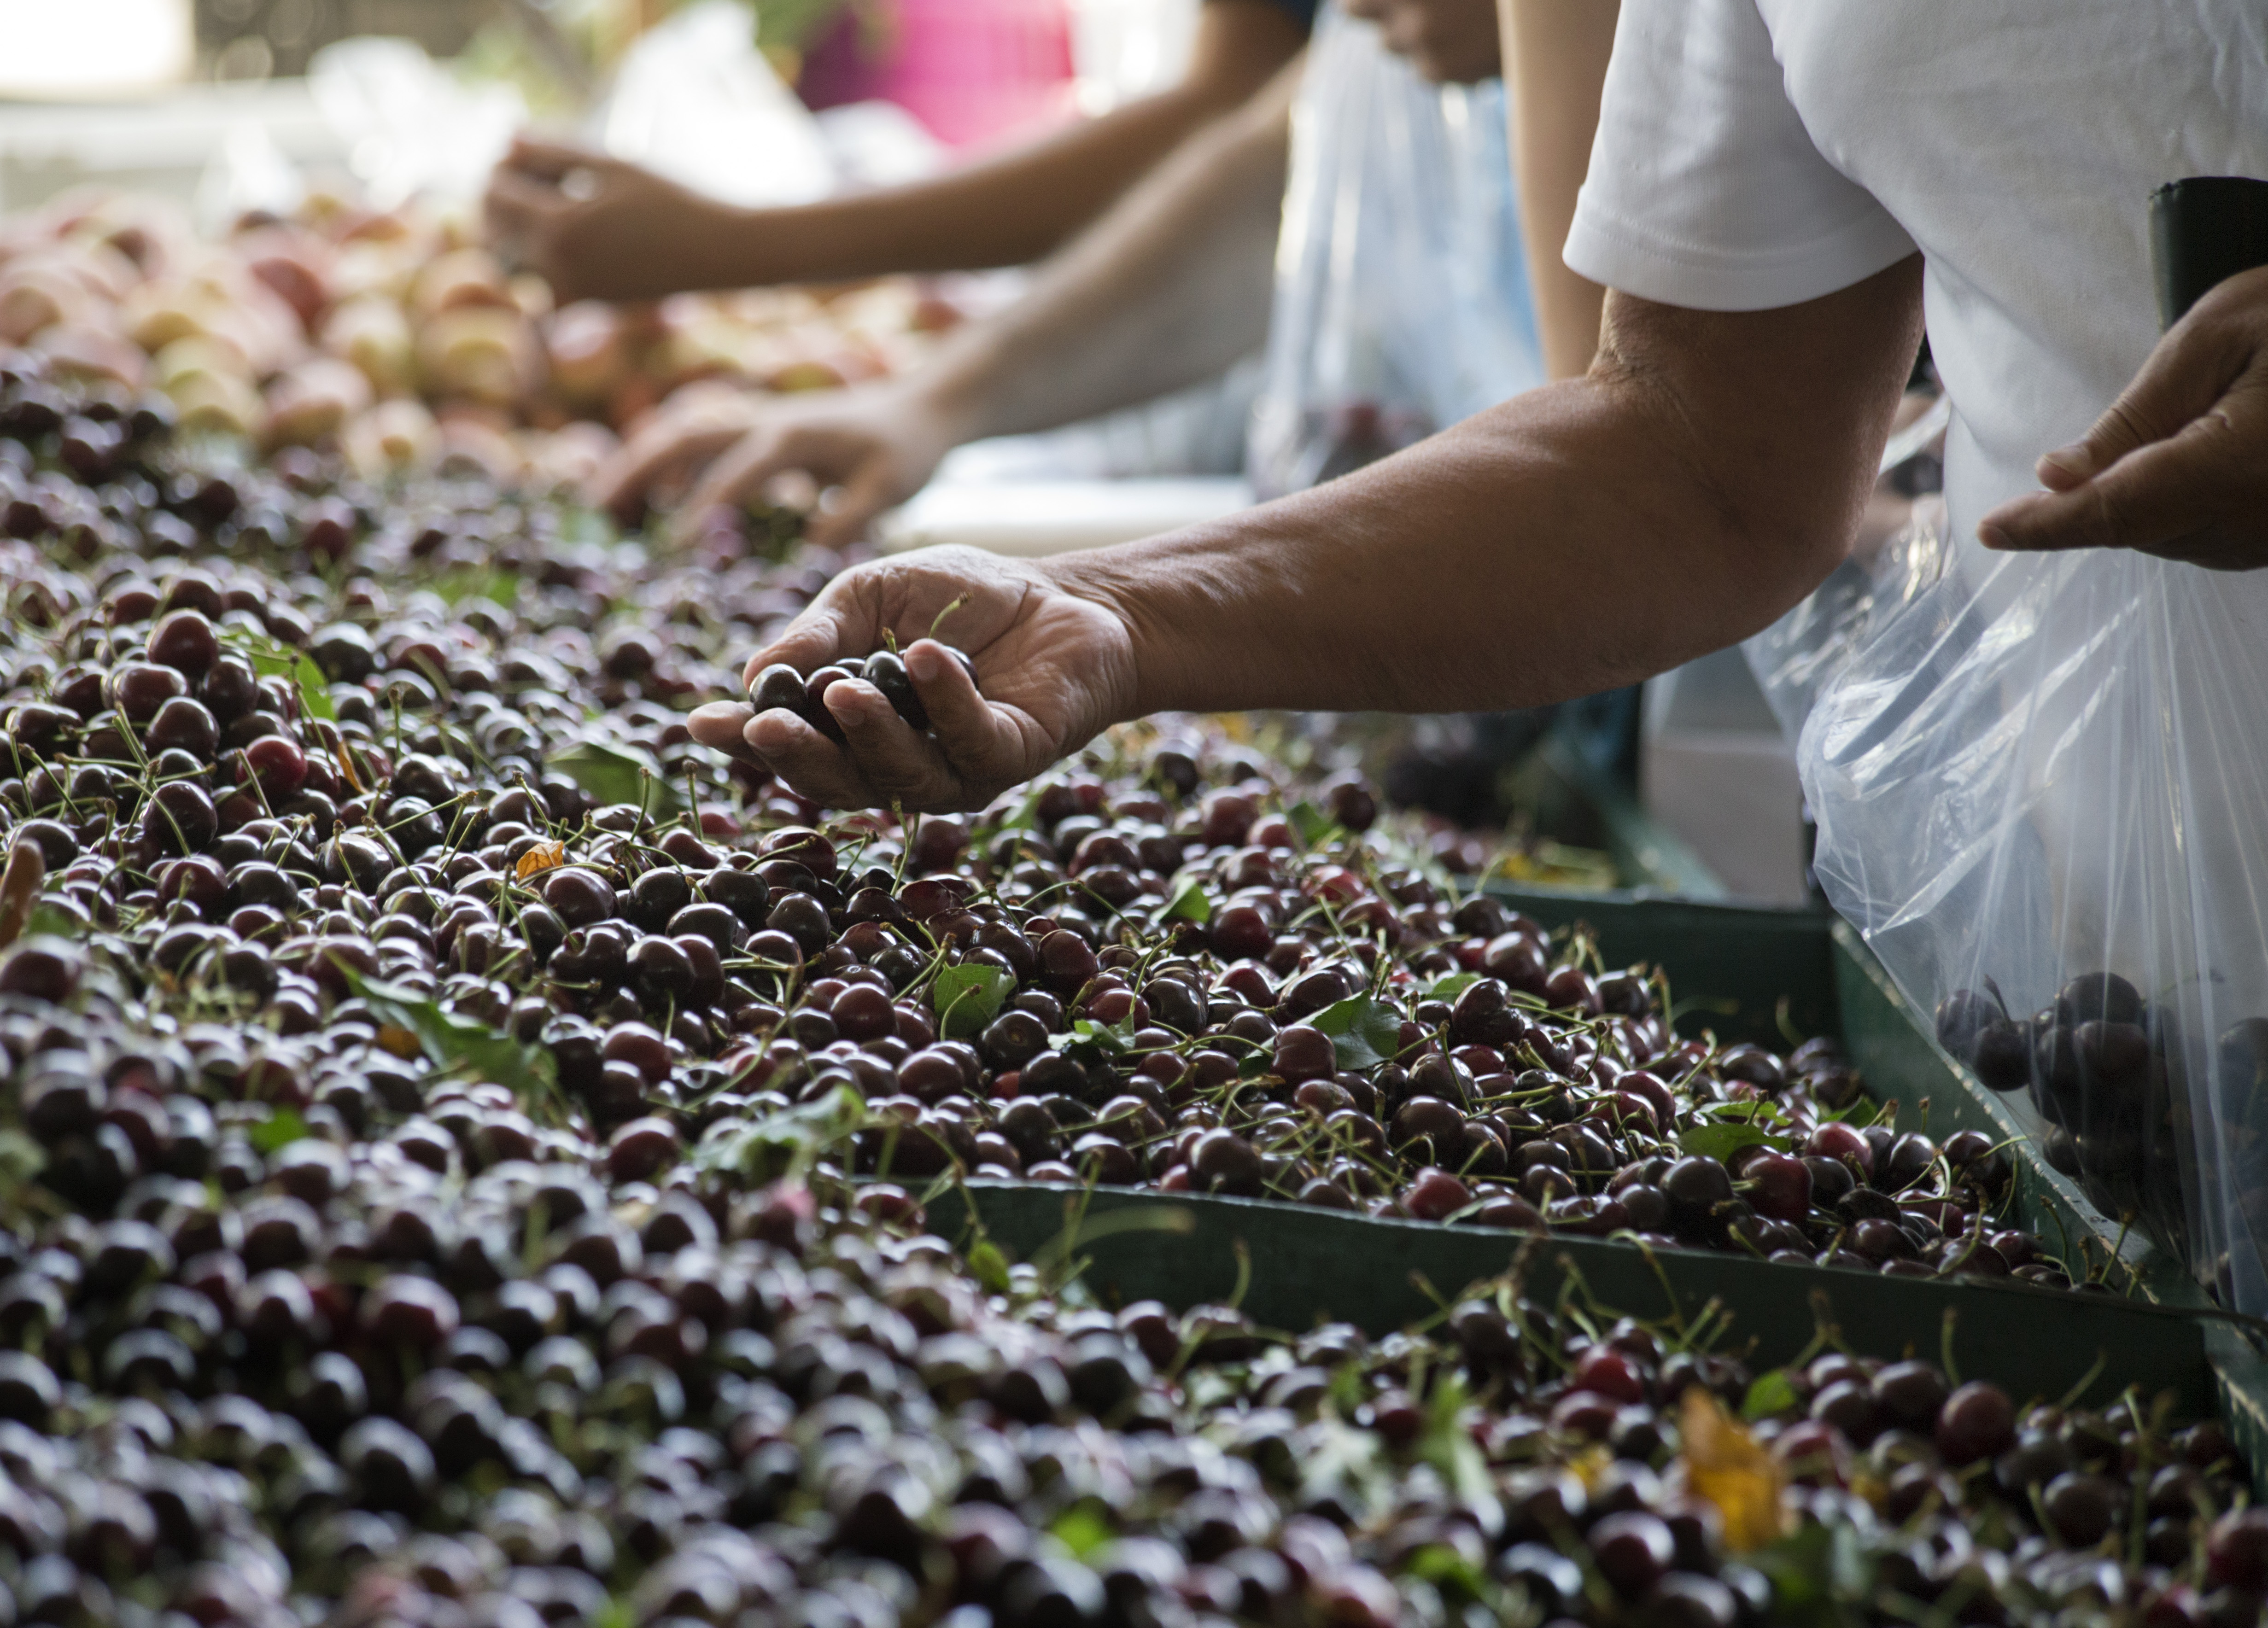
hand, plant, flower, food, produce, main, farmersmarket, cherry, prunusavium, cerise